Louis Armstrong

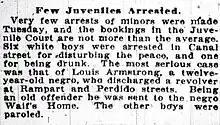
A snippet from the January 2, 1913, issue of The Times-Democrat, New Orleans. "Negro" is a dated term for black people.

Borrowing his stepfather's gun without permission, Armstrong fired a blank into the air and was arrested on December 31, 1912. He spent the night at New Orleans Juvenile Court and was sentenced the next day to detention at the Colored Waif's Home. Life at the home was spartan. Mattresses were absent, and meals were often little more than bread and molasses. Captain Joseph Jones ran the home like a military camp and used corporal punishment.